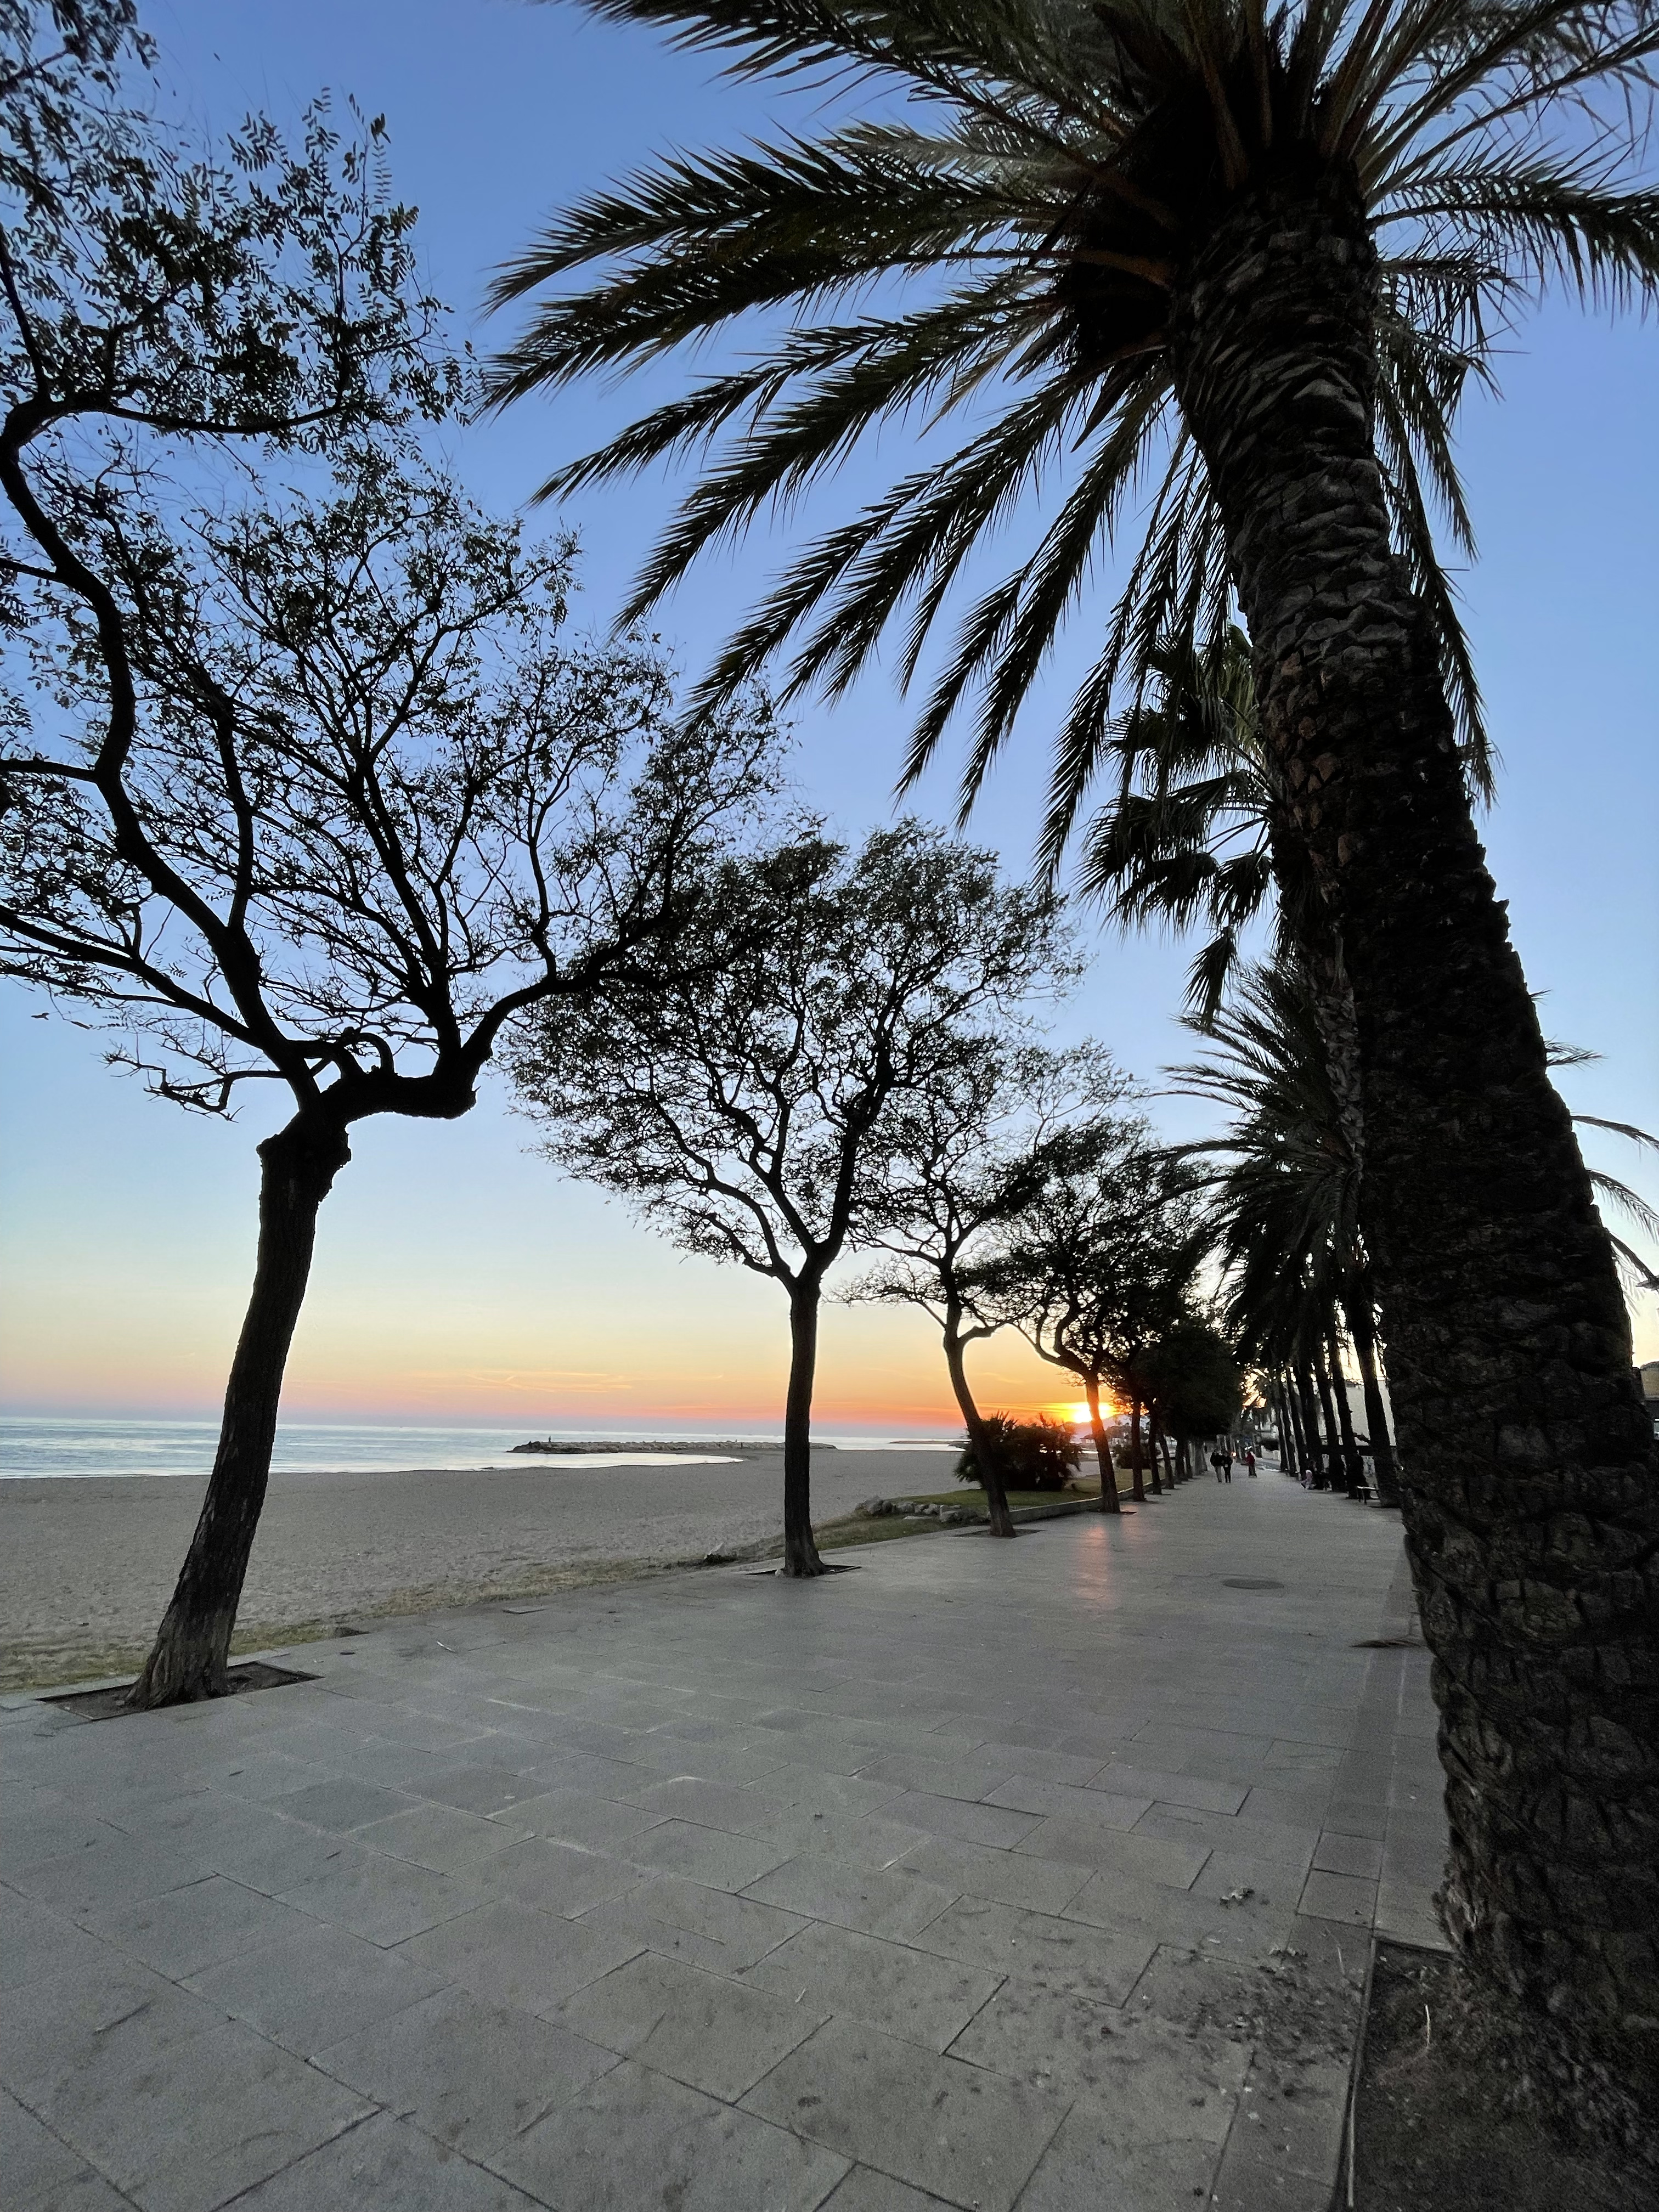
tree, water, sky, daytime, plant, azure, branch, arecales, body of water, sunlight, trunk, beach, wood, dusk, woody plant, horizon, landscape, morning, sunset, Tints and shades, sunrise, calm, palm tree, natural landscape, shore, tropics, shade, afterglow, attalea speciosa, evening, coast, ocean, tourism, caribbean, twig, vacation, shadow, sand, reflection, sea, travel, road surface, silhouette, elaeis, wave, backlighting